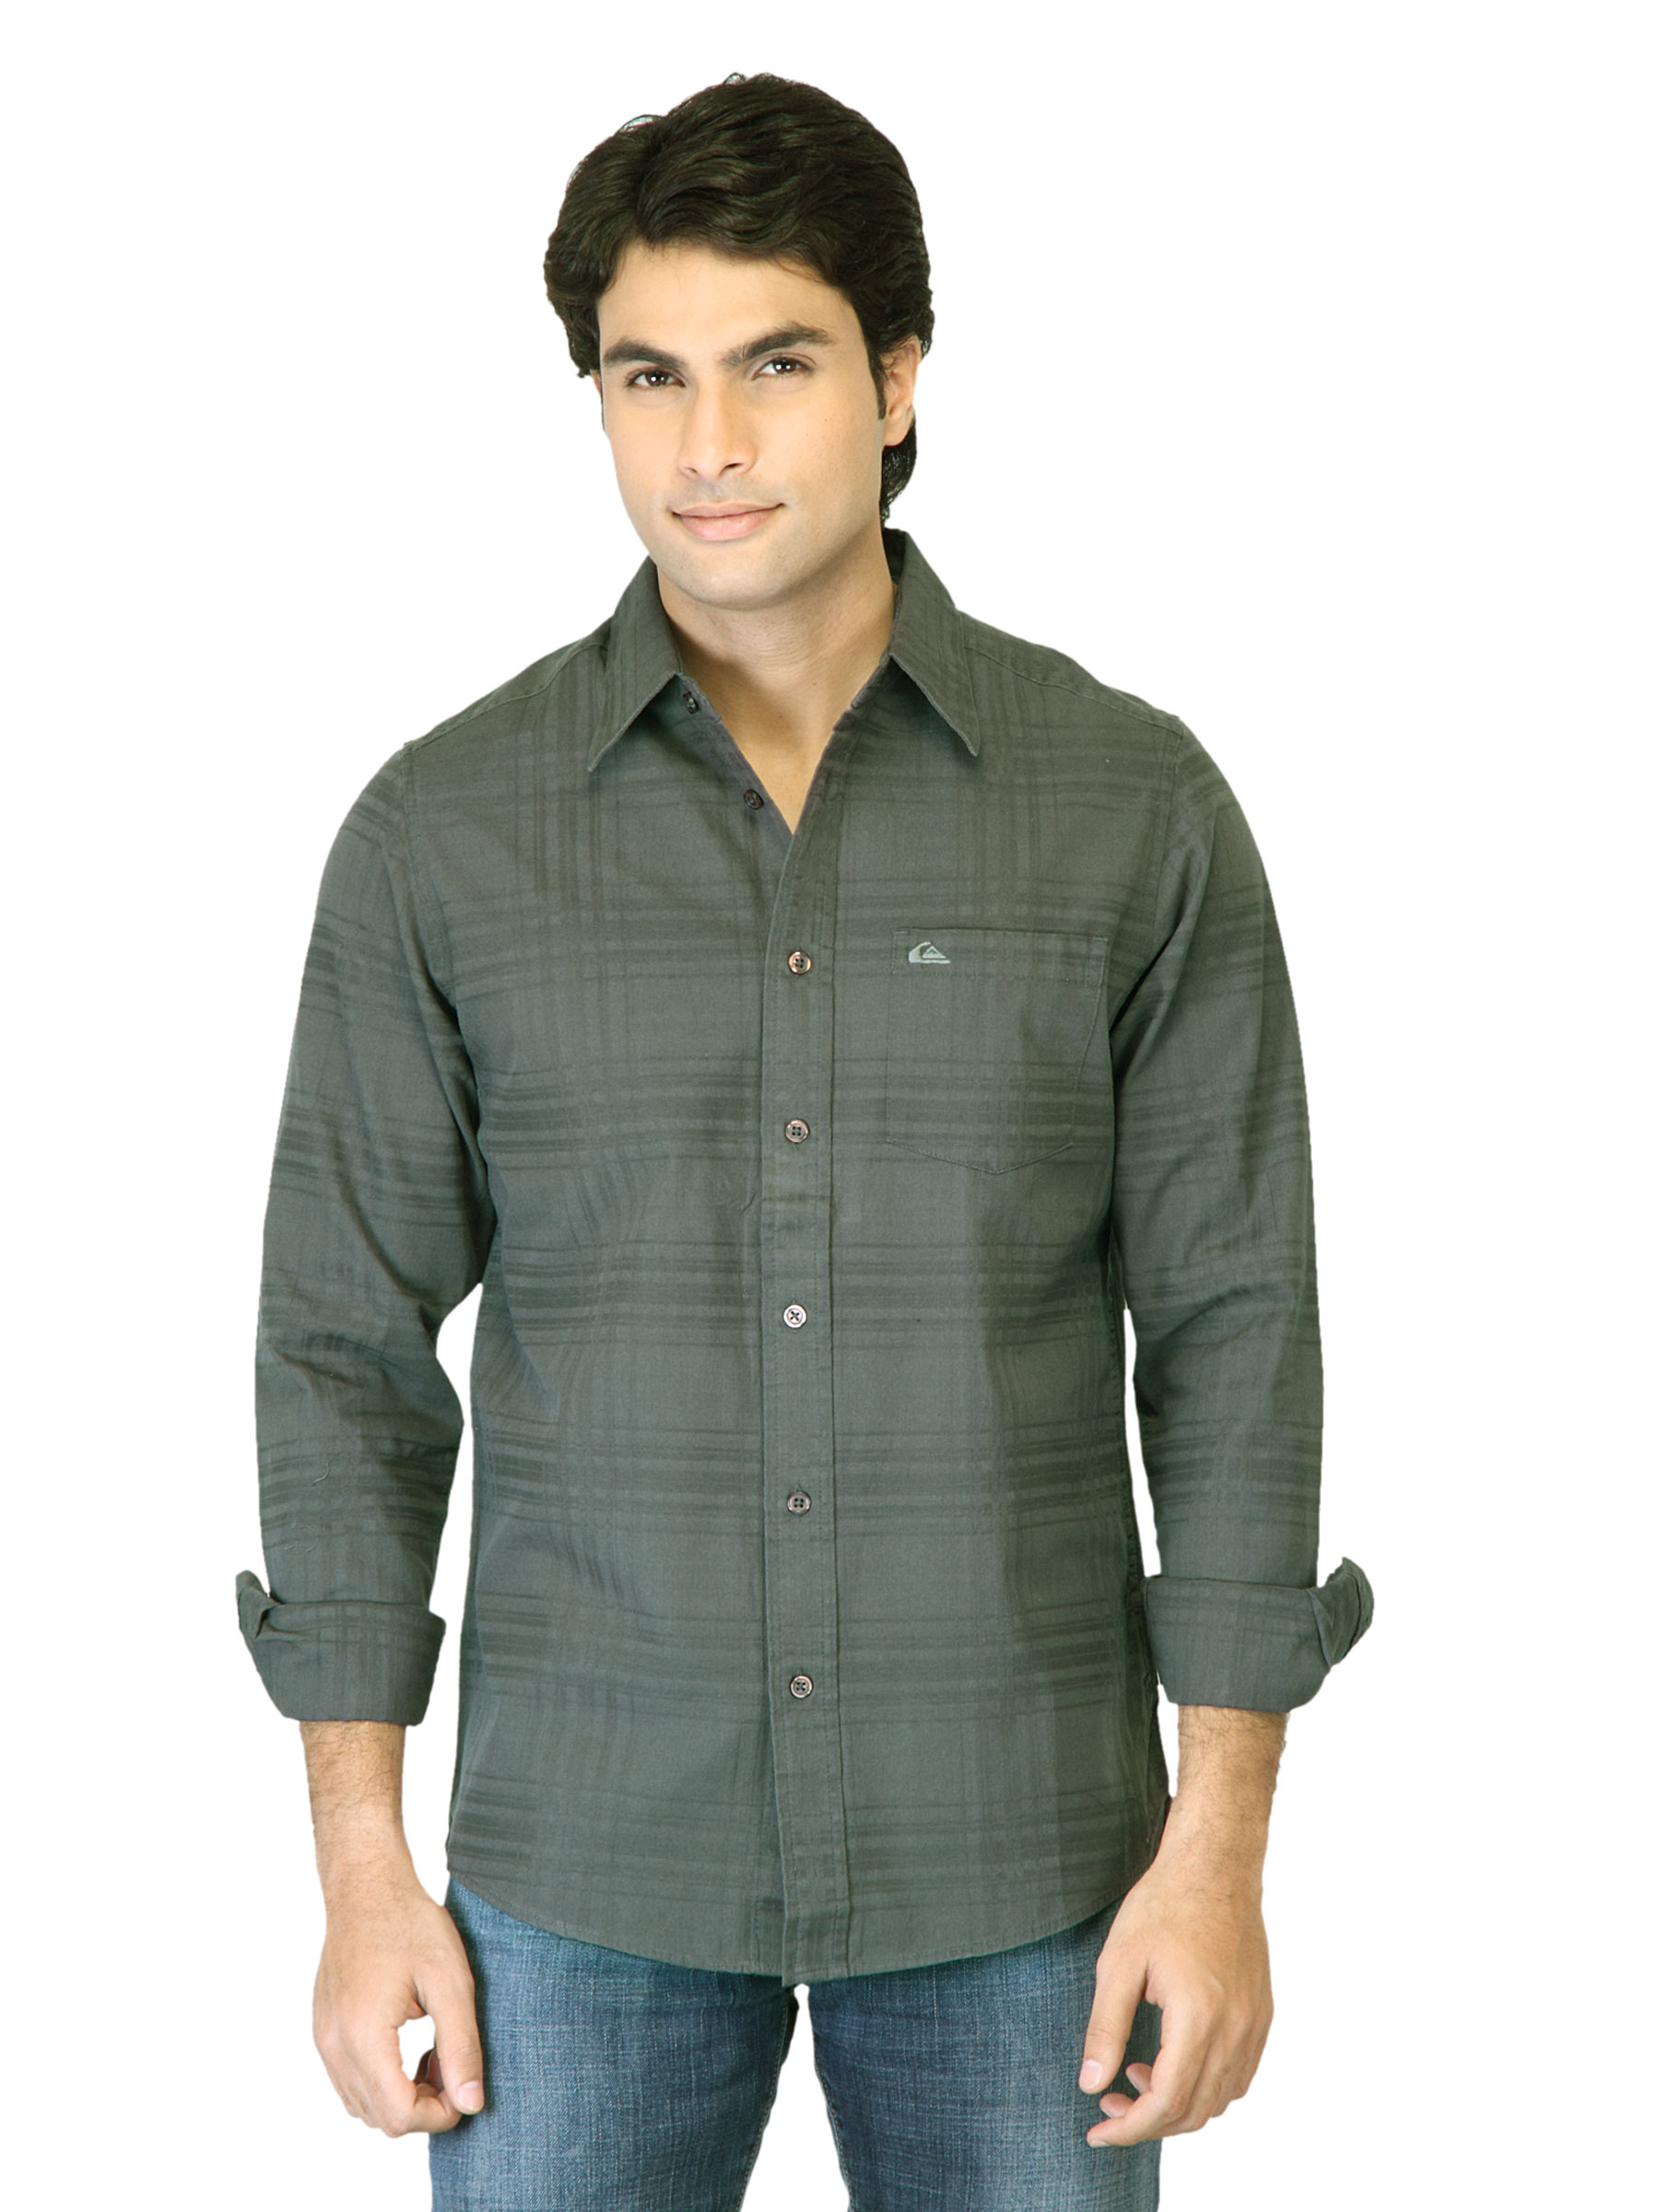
Quiksilver Men Grey Shirt
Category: Apparel / Topwear / Shirts
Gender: Men
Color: Grey
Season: Summer 2012
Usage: Casual